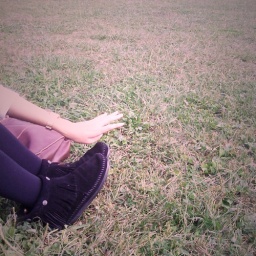
at river beach in Japan